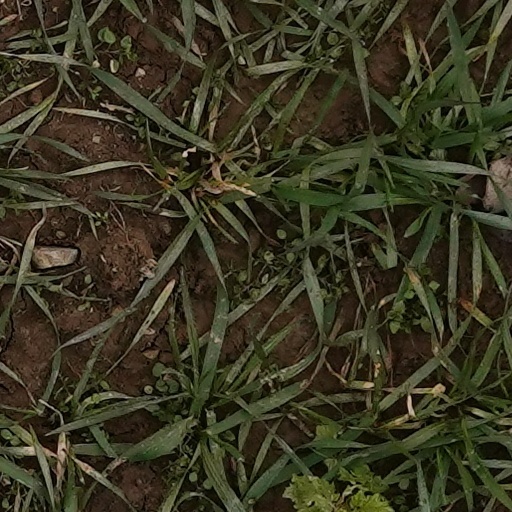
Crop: wheat